Daniel Wagon

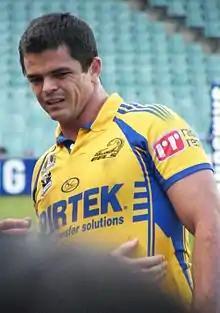
Wagon in 2008

Daniel Wagon (born 30 April 1976) is an Australian professional rugby league coach who is the head coach of the Limoux Grizzlies in the Elite One Championship. He is a professional rugby league rugbyman who played for the Aston DSC Bulls in the AMNRL. He primarily played in the back row. He previously played for the St. George Dragons and Parramatta Eels in the National Rugby League where he started his career in the centres before moving to the back row.